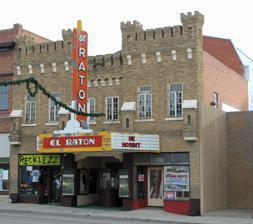
Building: El Raton Theater
Country: United States of America
Year built: 1930
United States historic place El Raton Theater U.S. National Register of Historic Places Location 115 N. Second St., Raton, New Mexico Coordinates 36°54′15″N 104°26′21″W / 36.90417°N 104.43917°W / 36.90417; -104.43917 ( El Raton Theater ) Area less than one acre Architect George H. Williamson Architectural style Late Gothic Revival MPS Movie Theaters in New Mexico MPS NRHP reference No. 06001250 Added to NRHP January 17, 2007 The El Raton Theater , at 115 N. Second St. in Raton, New Mexico , is a theatre built in 1930.  It was listed on the National Register of Historic Places in 2007. It was designed by architect George H. Williamson with elements of Late Gothic Revival style that suggest a Late Gothic Revival-style castle.  It is a two-story brick building with a crenellated parapet and small towers. References